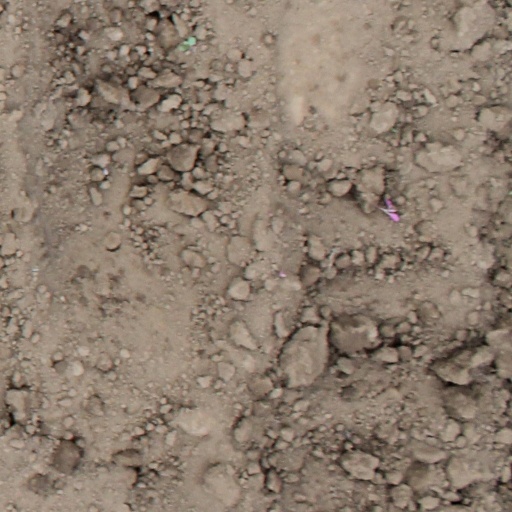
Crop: soybean